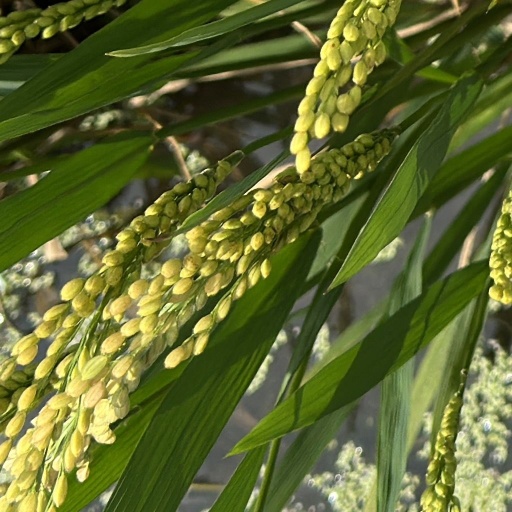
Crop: rice